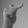
ASL letter: T